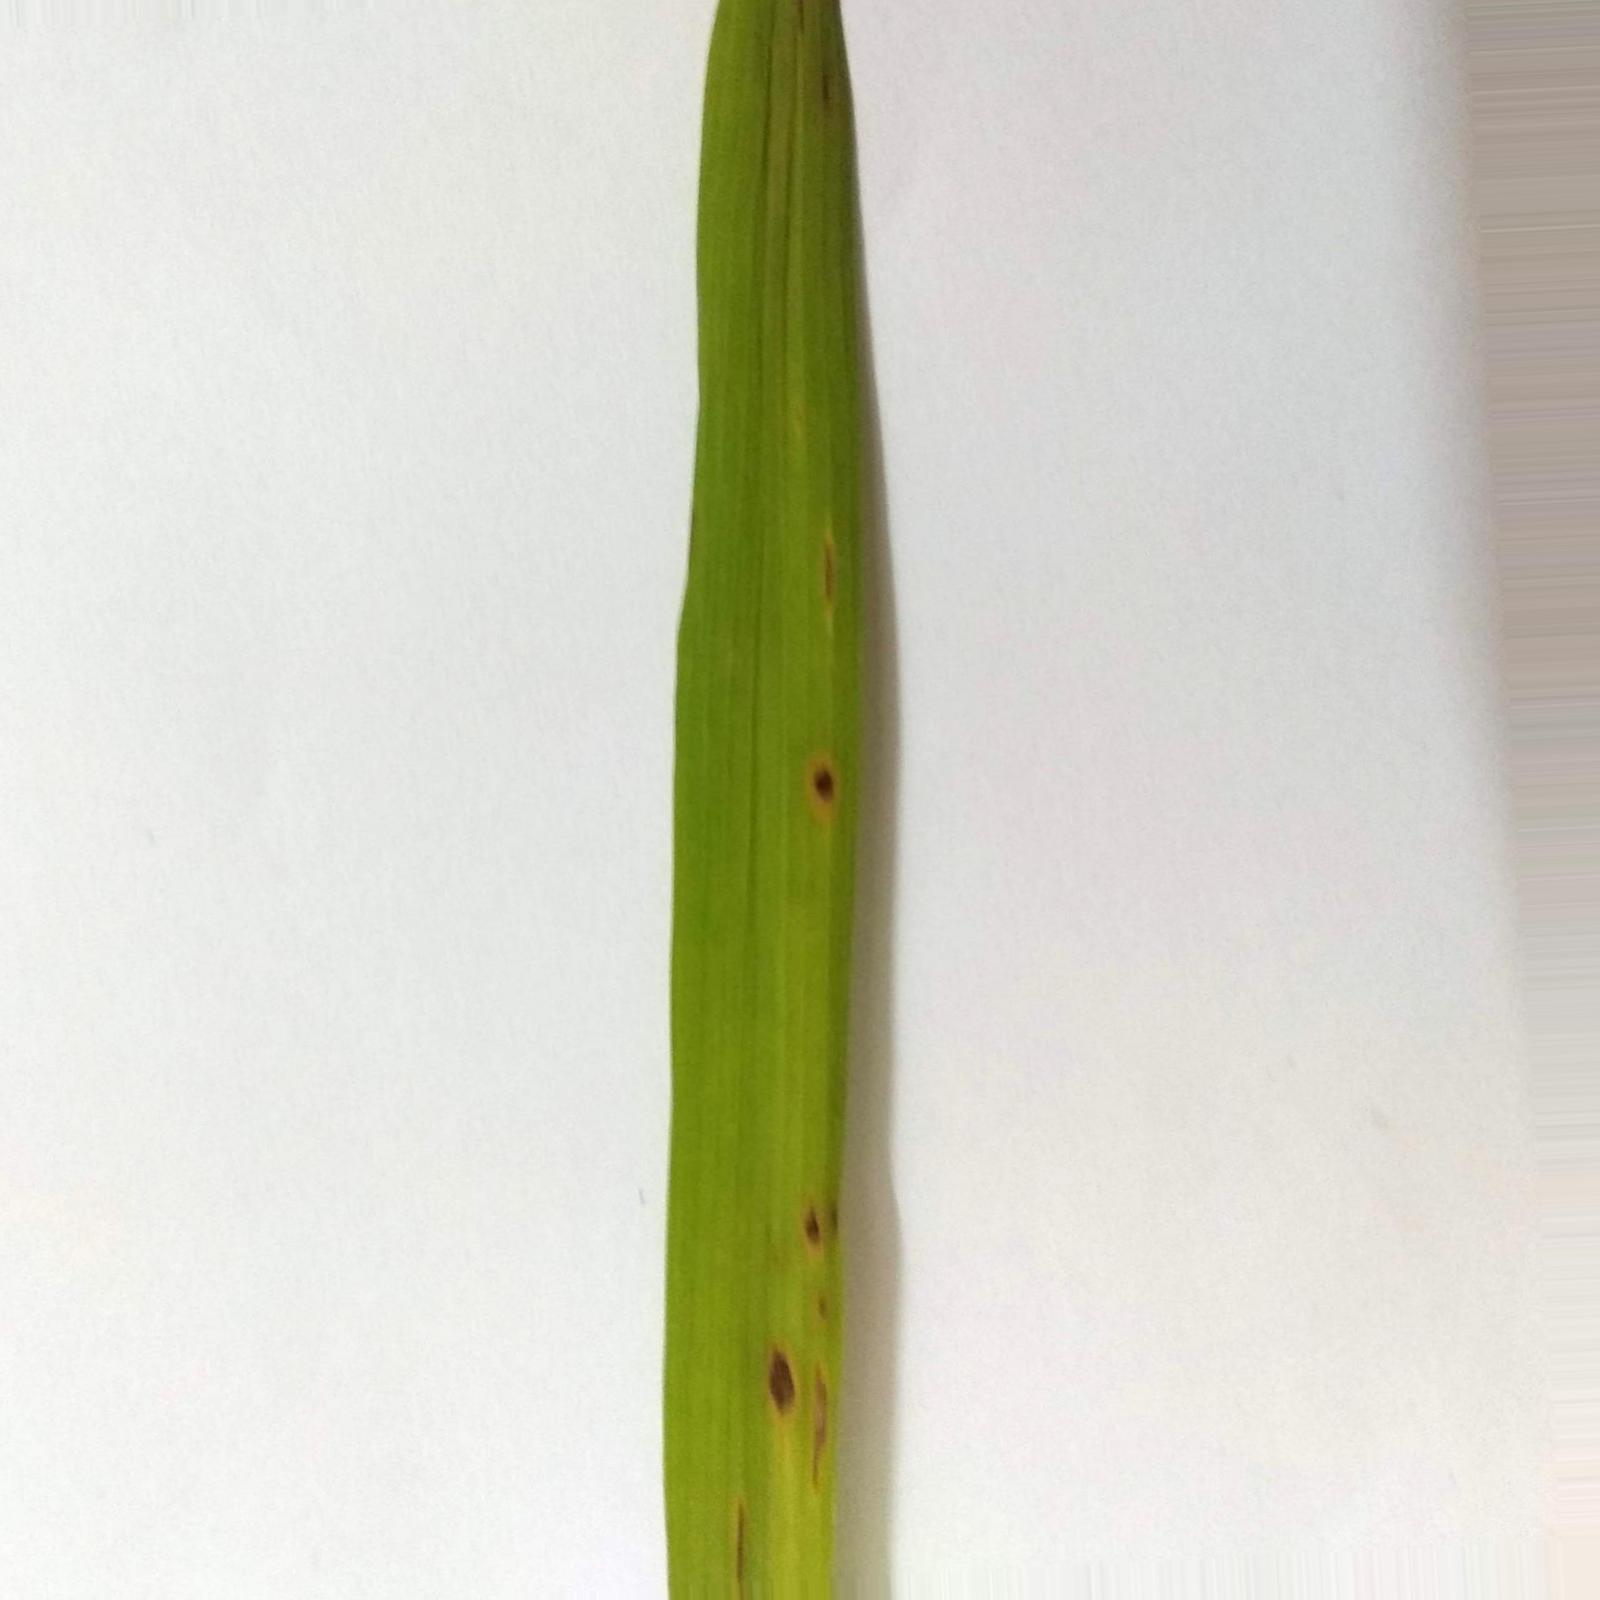
Nhãn: Bệnh Đốm Nâu ( Brown spot )